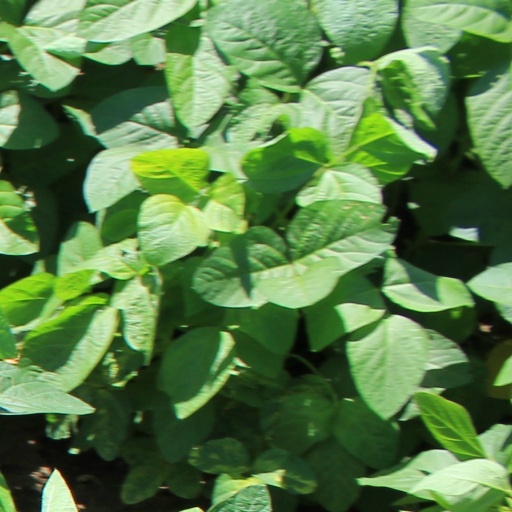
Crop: soybean